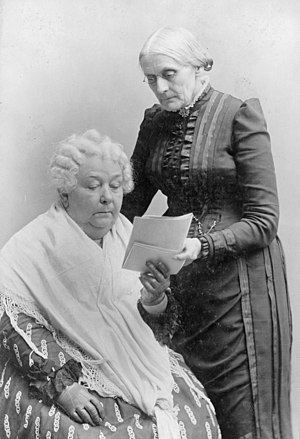
Susan B. Anthony
Susan B. Anthony (stående) og Elizabeth Cady Stanton
Susan Brownell Anthony var en amerikansk kvindesagspionér.